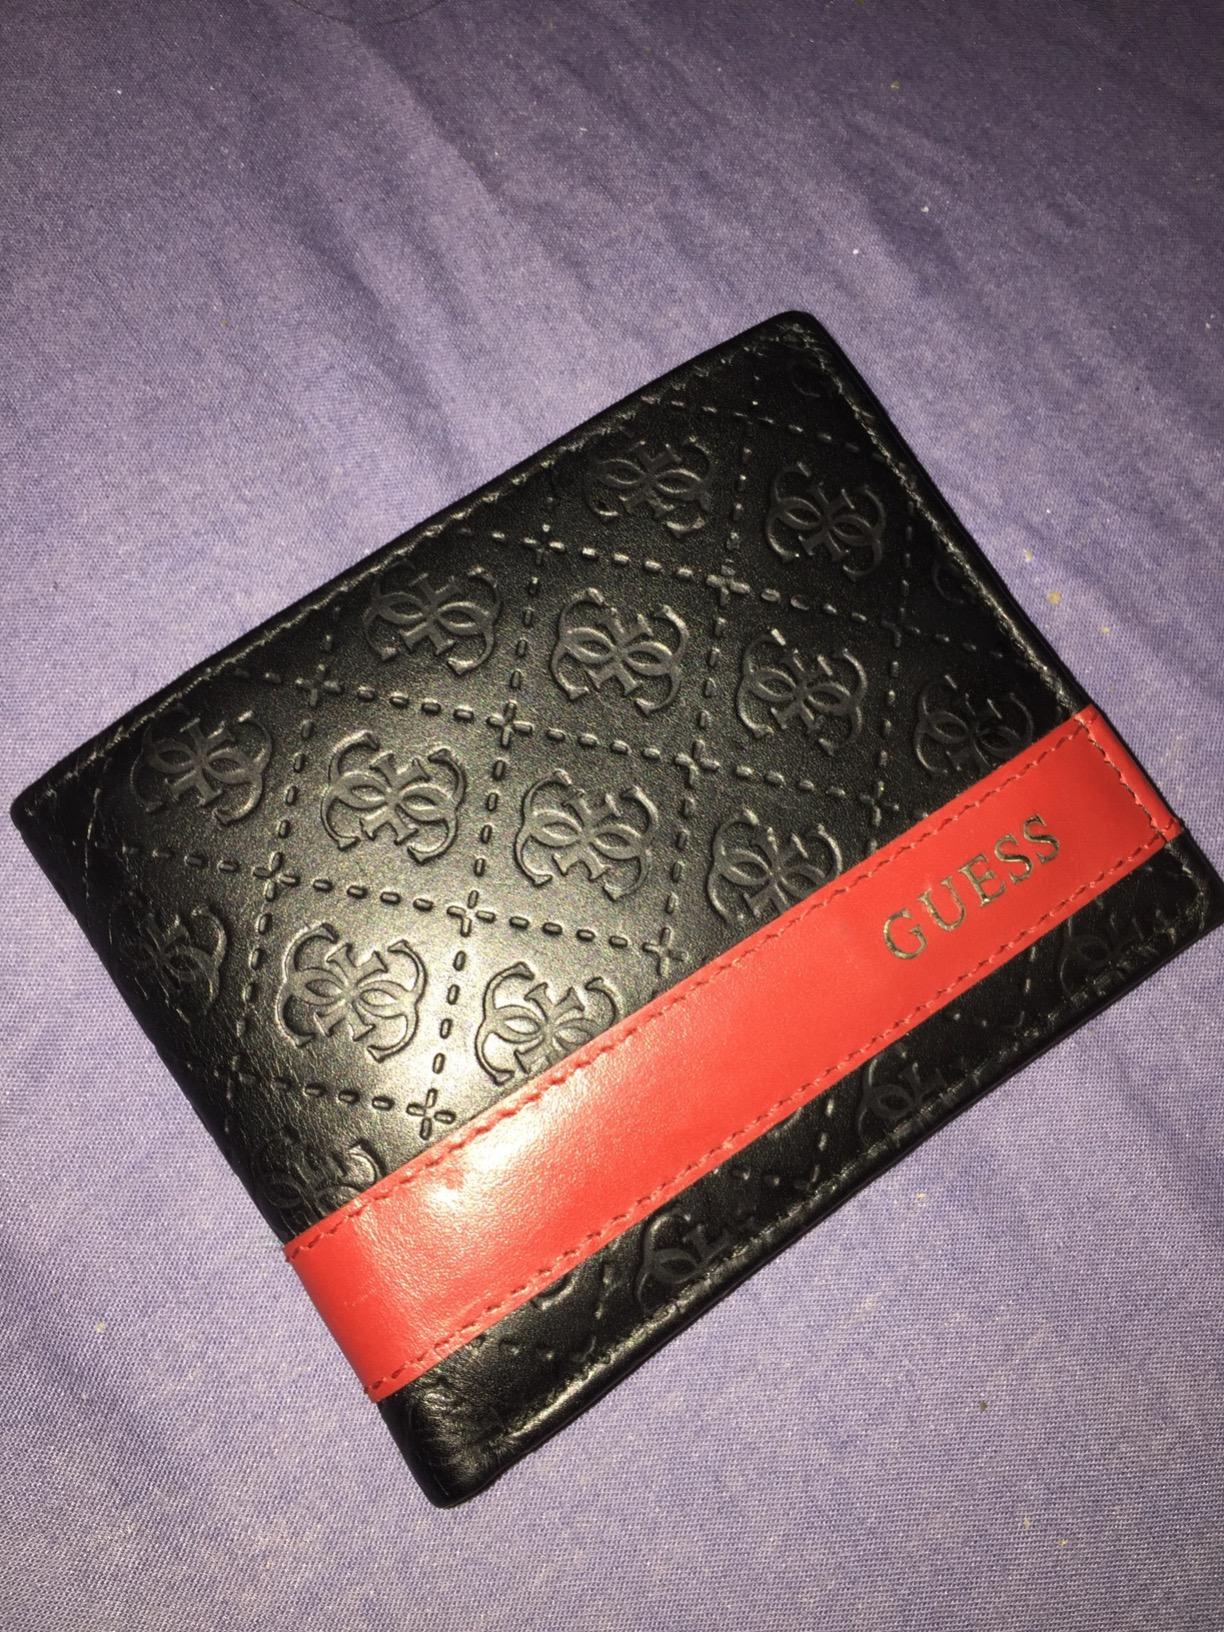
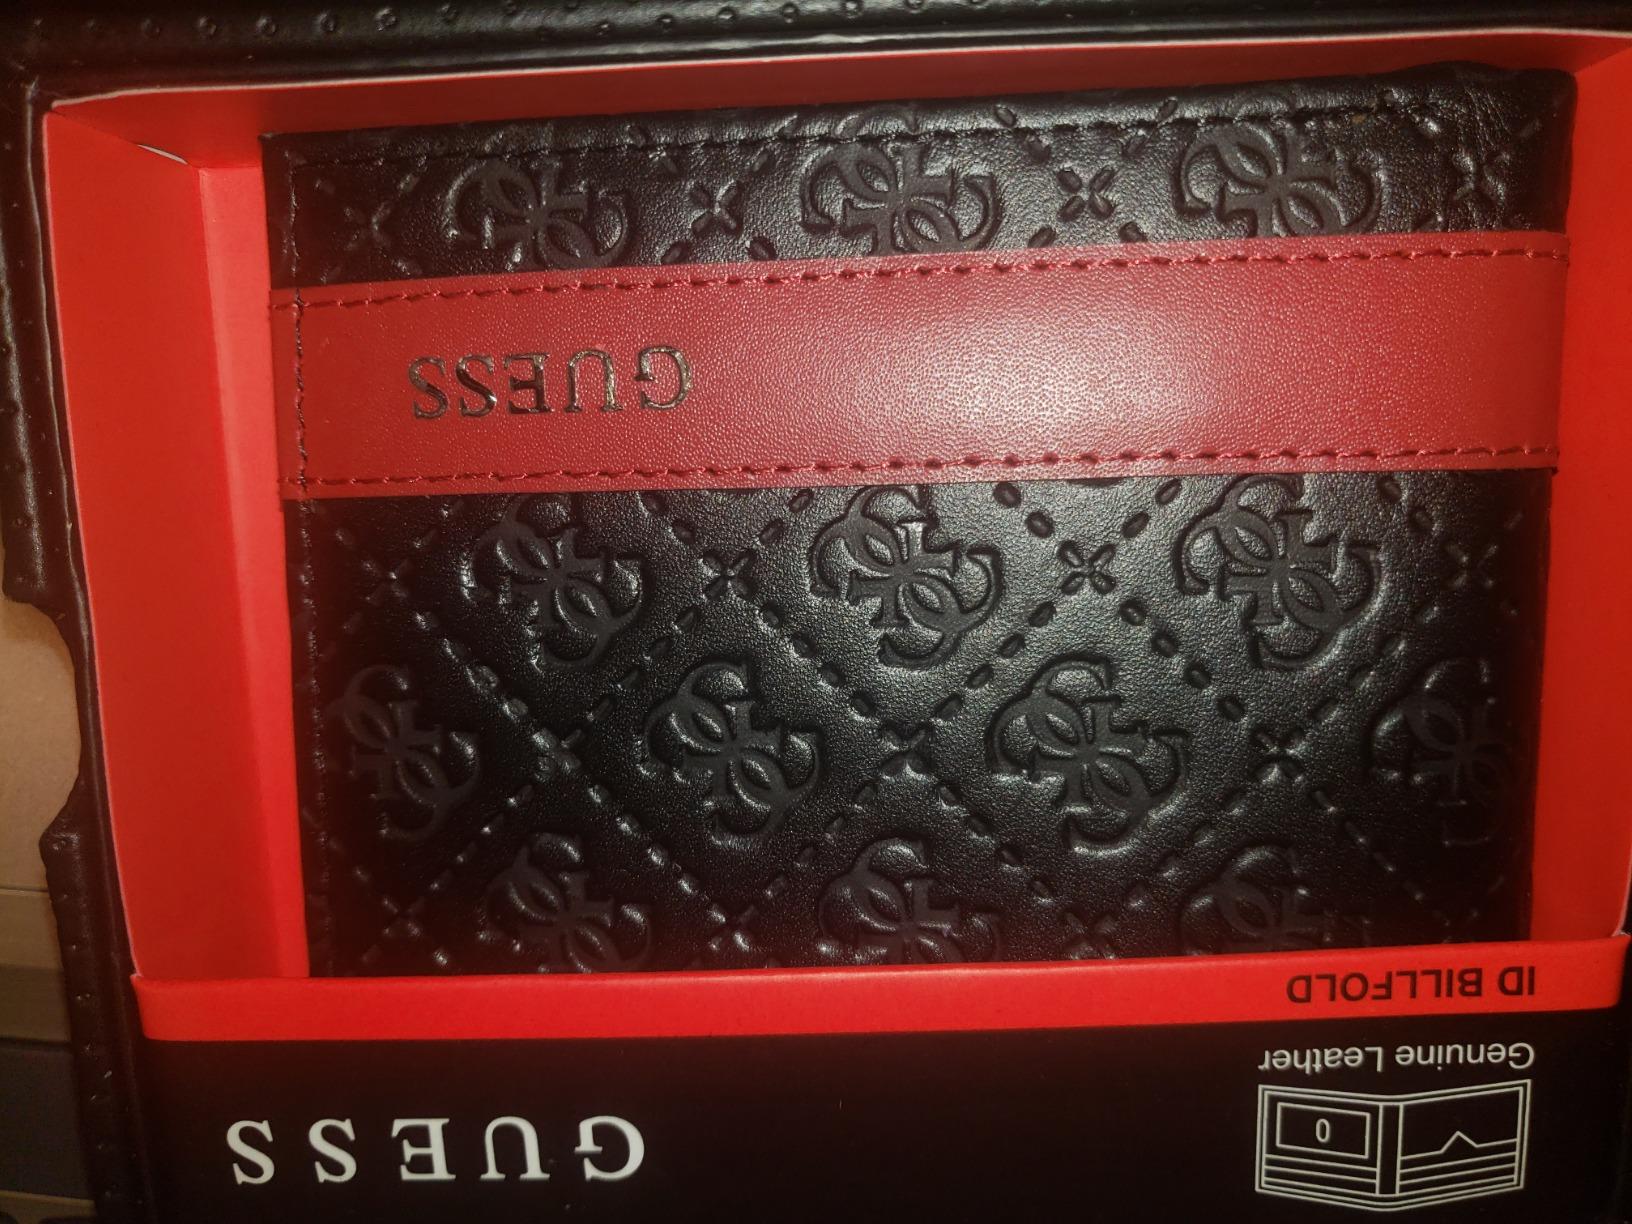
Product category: accessories_wallet
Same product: yes